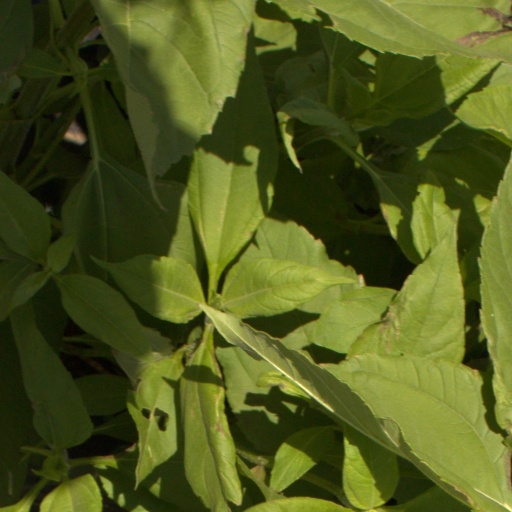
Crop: Jerusalem artichoke